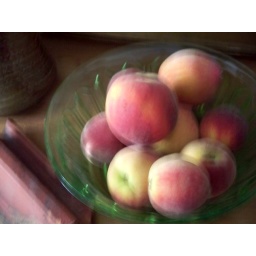
blurry peaches in a green glass bowl